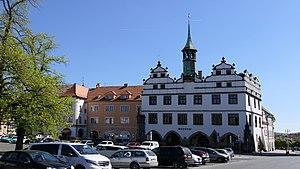
Litoměřice est une ville de la région d'Ústí nad Labem, en Tchéquie, et le chef-lieu du district de Litoměřice. Sa population s'élevait à 24 045 habitants en 2018.